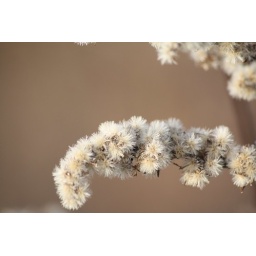
This is some type of weed growing in a field near our house in Lincoln County NC.